Kyle Kuric

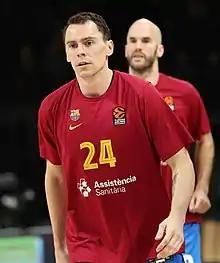
Kyle Kuric in 2022.

Kyle Matthew Kuric (born August 25, 1989) is an American-Slovak professional basketball player for MoraBanc Andorra of the Liga ACB. Kuric grew up in Evansville, Indiana, and graduated from Memorial High School in 2008. Kuric is most noted for leading the Louisville Cardinals to a win in the last game Louisville played at Freedom Hall, and being named winner of the "2011 Papa John's Dunk of the Year".